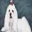
Label: dog